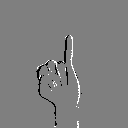
ASL letter: i